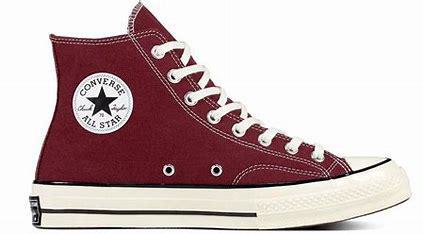
Brand: Converse
Model: Chuck 70 Hi